Add The Words, Idaho

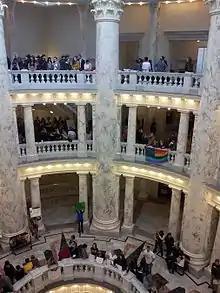
A mass demonstration on Presidents Day 2014

A second demonstration of at least 65 people was held February 13; no arrests were made, inasmuch as the protestors silently surrounded the Statehouse rotunda after being refused entry into the Senate and House galleries (where political demonstrations are not allowed, including the wearing of T-shirts with political slogans).